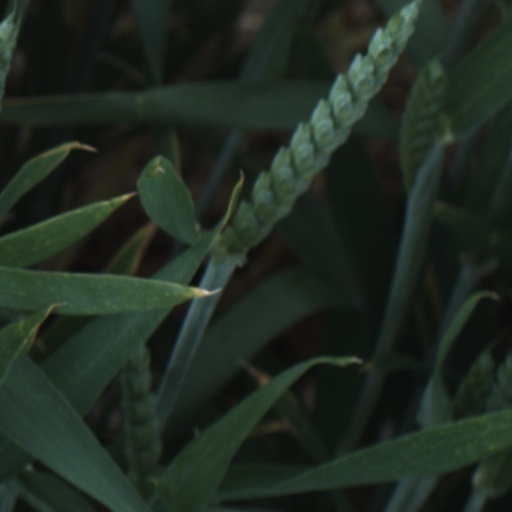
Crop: wheat